History of the New Orleans Saints

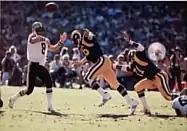
Archie Manning, pictured attempting a pass in 1980, was one of the first players to be inducted into the Saints' Ring of Honor.

The 1970 season saw yet another realignment for the Saints due to the AFL–NFL merger. The Saints were placed in the NFC West, where they would remain through 2001. Their original NFC West competitors – the Atlanta Falcons, Los Angeles (and later, St. Louis) Rams, and San Francisco 49ers – would also remain in the division through 2001 (with the Carolina Panthers joining in 1995), leading to the development of long-standing rivalries.